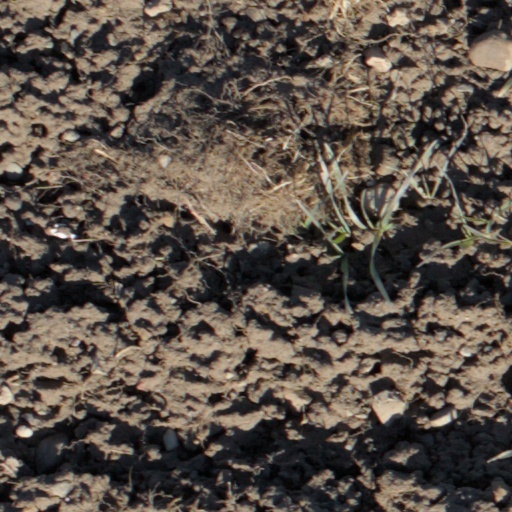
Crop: wheat